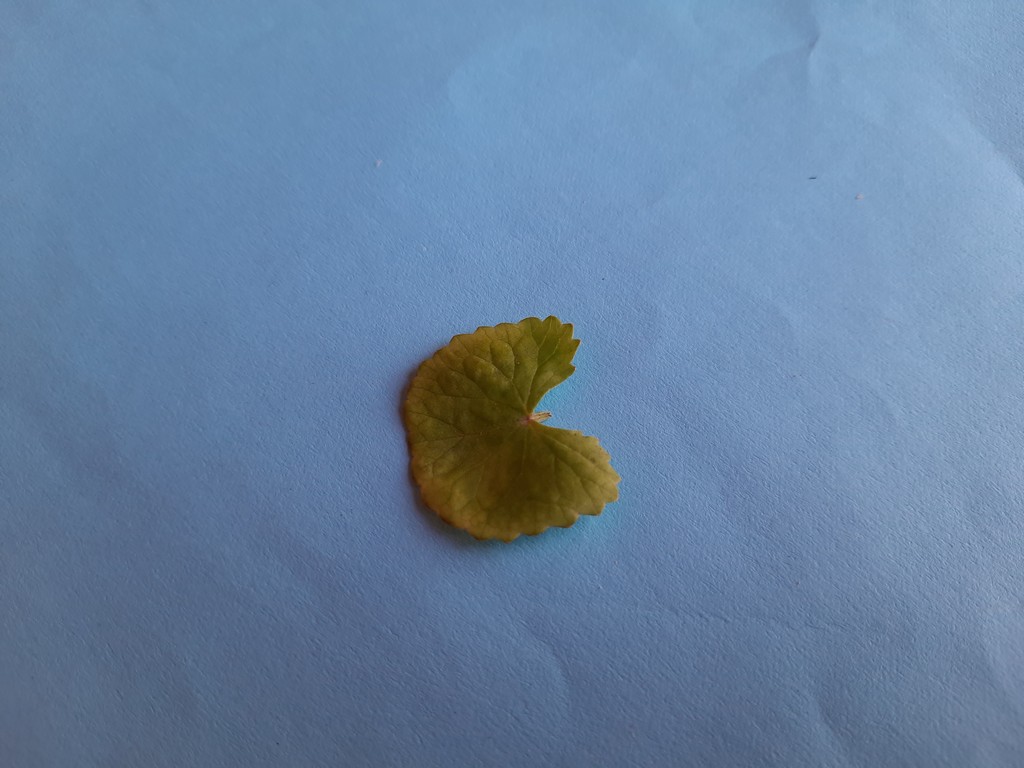
Label: Healthy